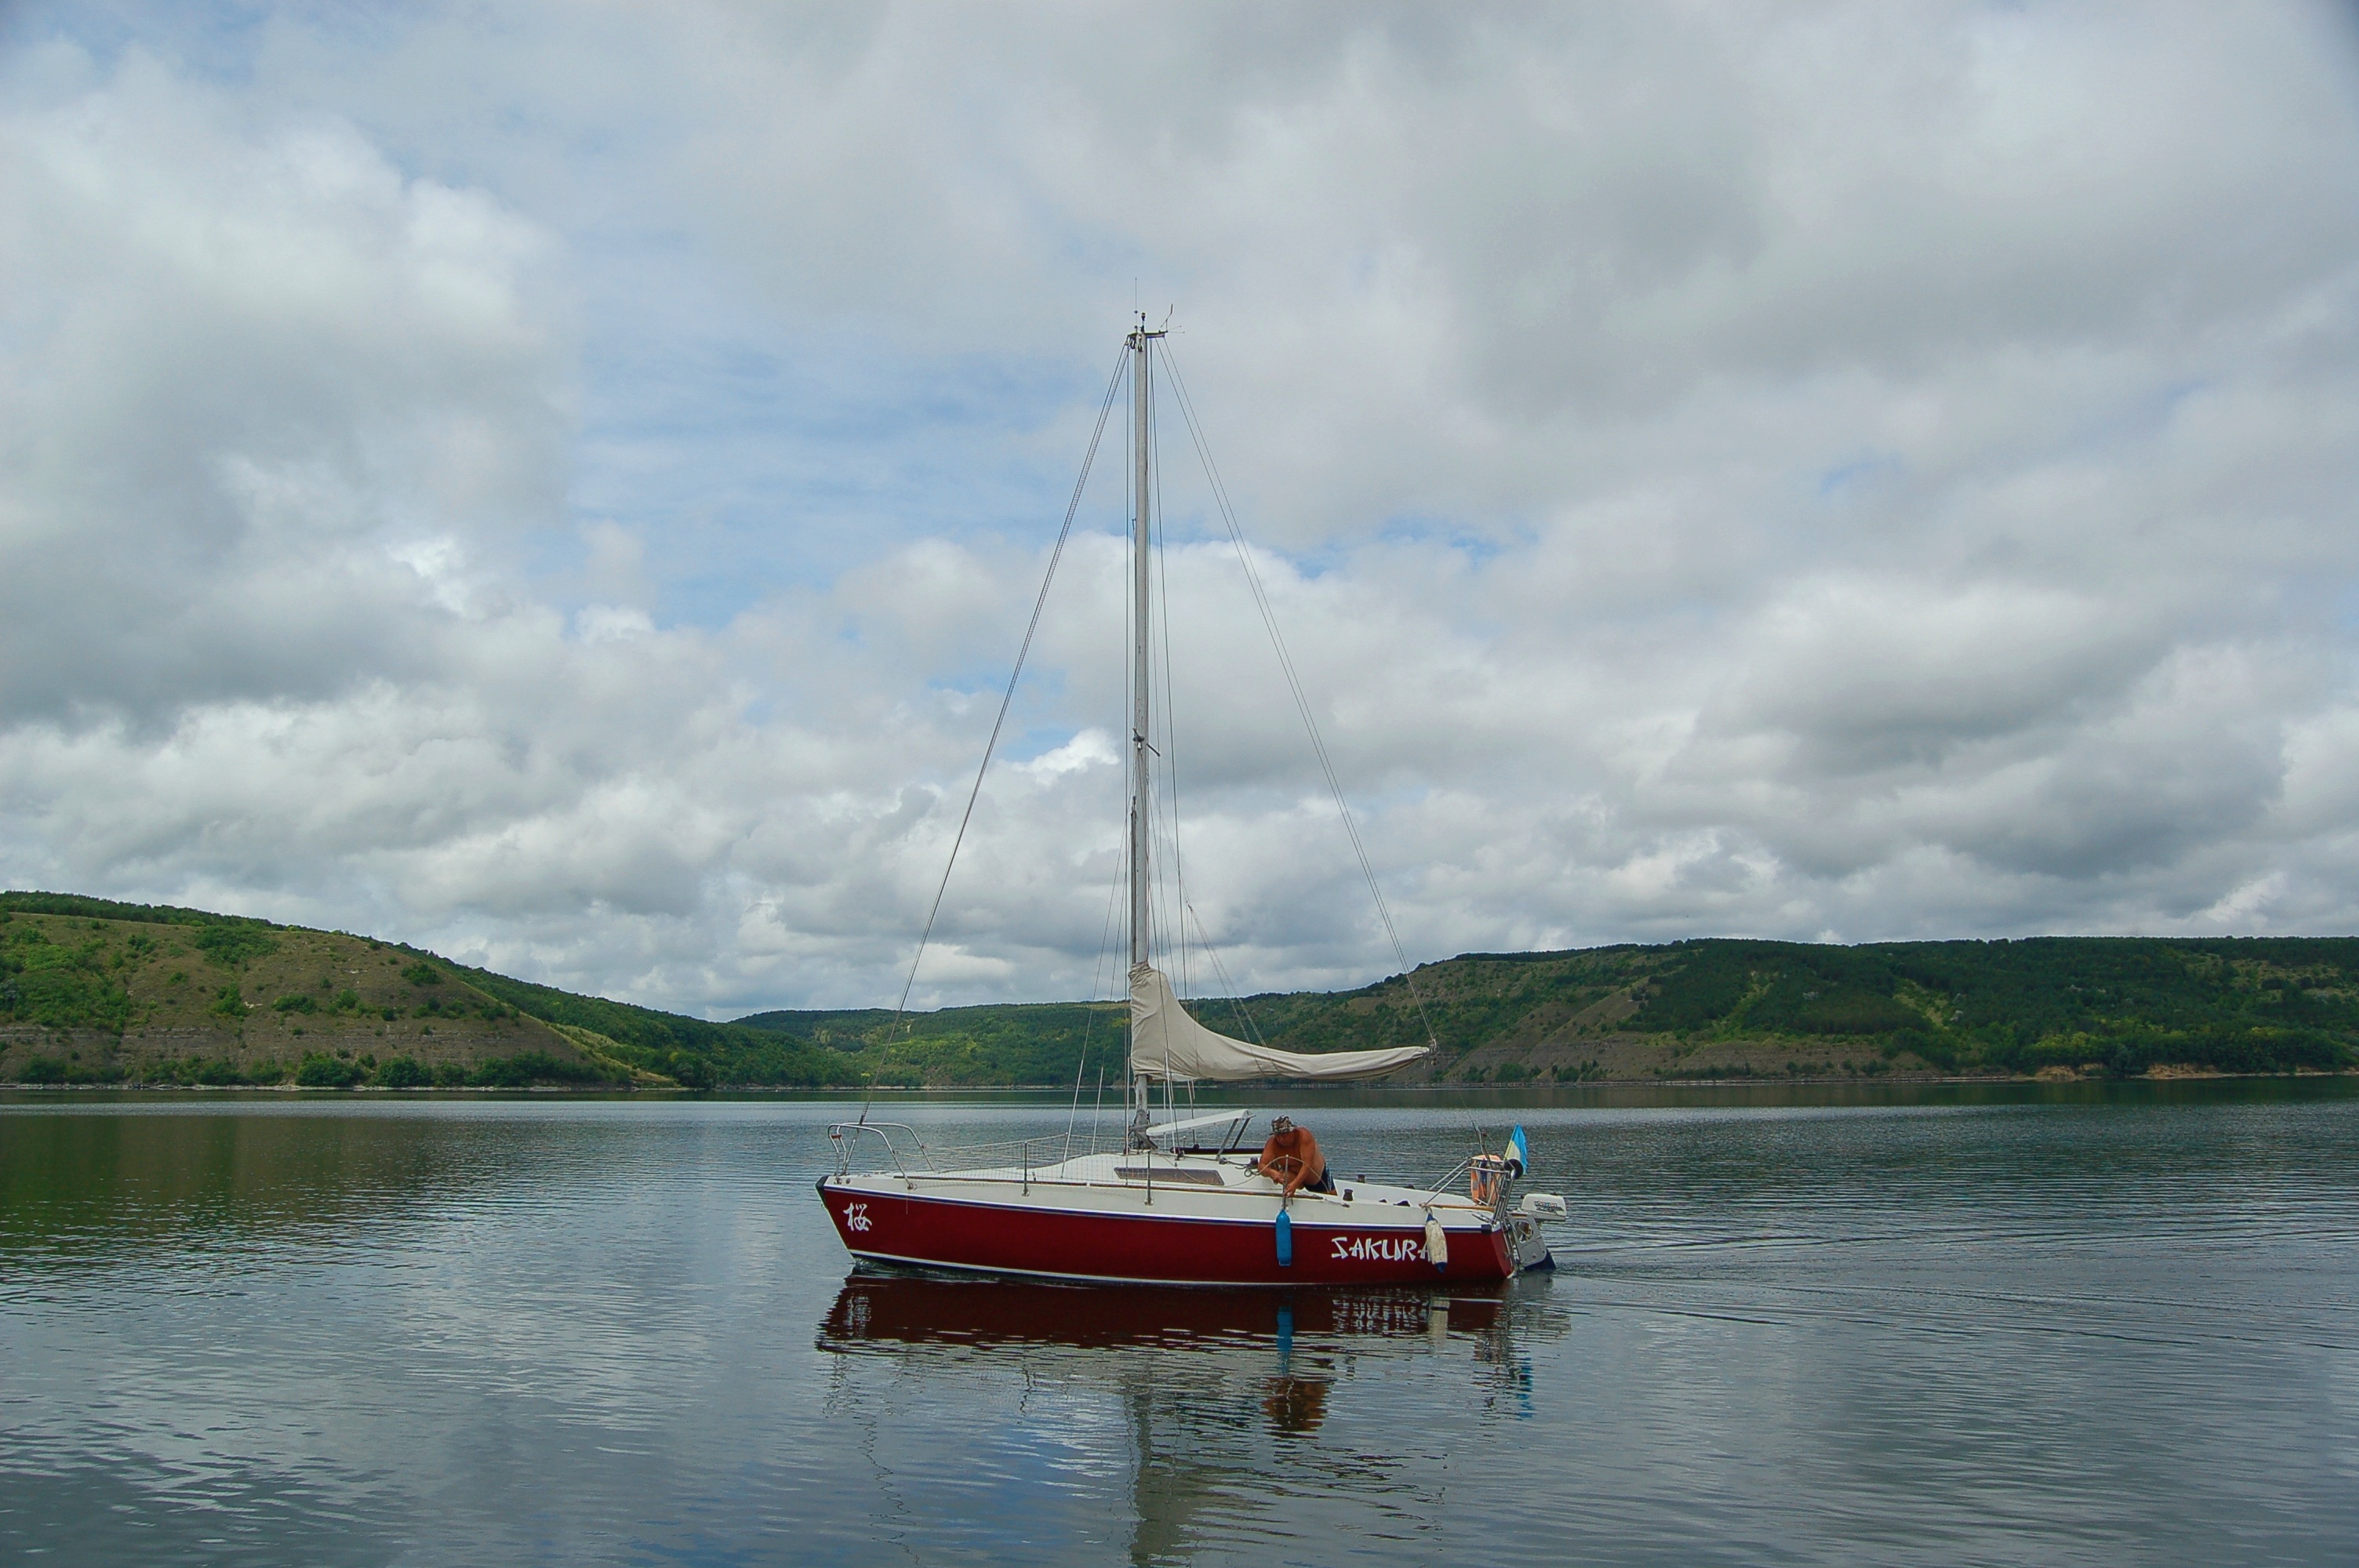
sea, boat, river, ship, summer, vacation, vehicle, journey, mast, sailing, bay, tourism, sailboat, boating, sail, ukraine, watercraft, sailing ship, on the river, water tourism